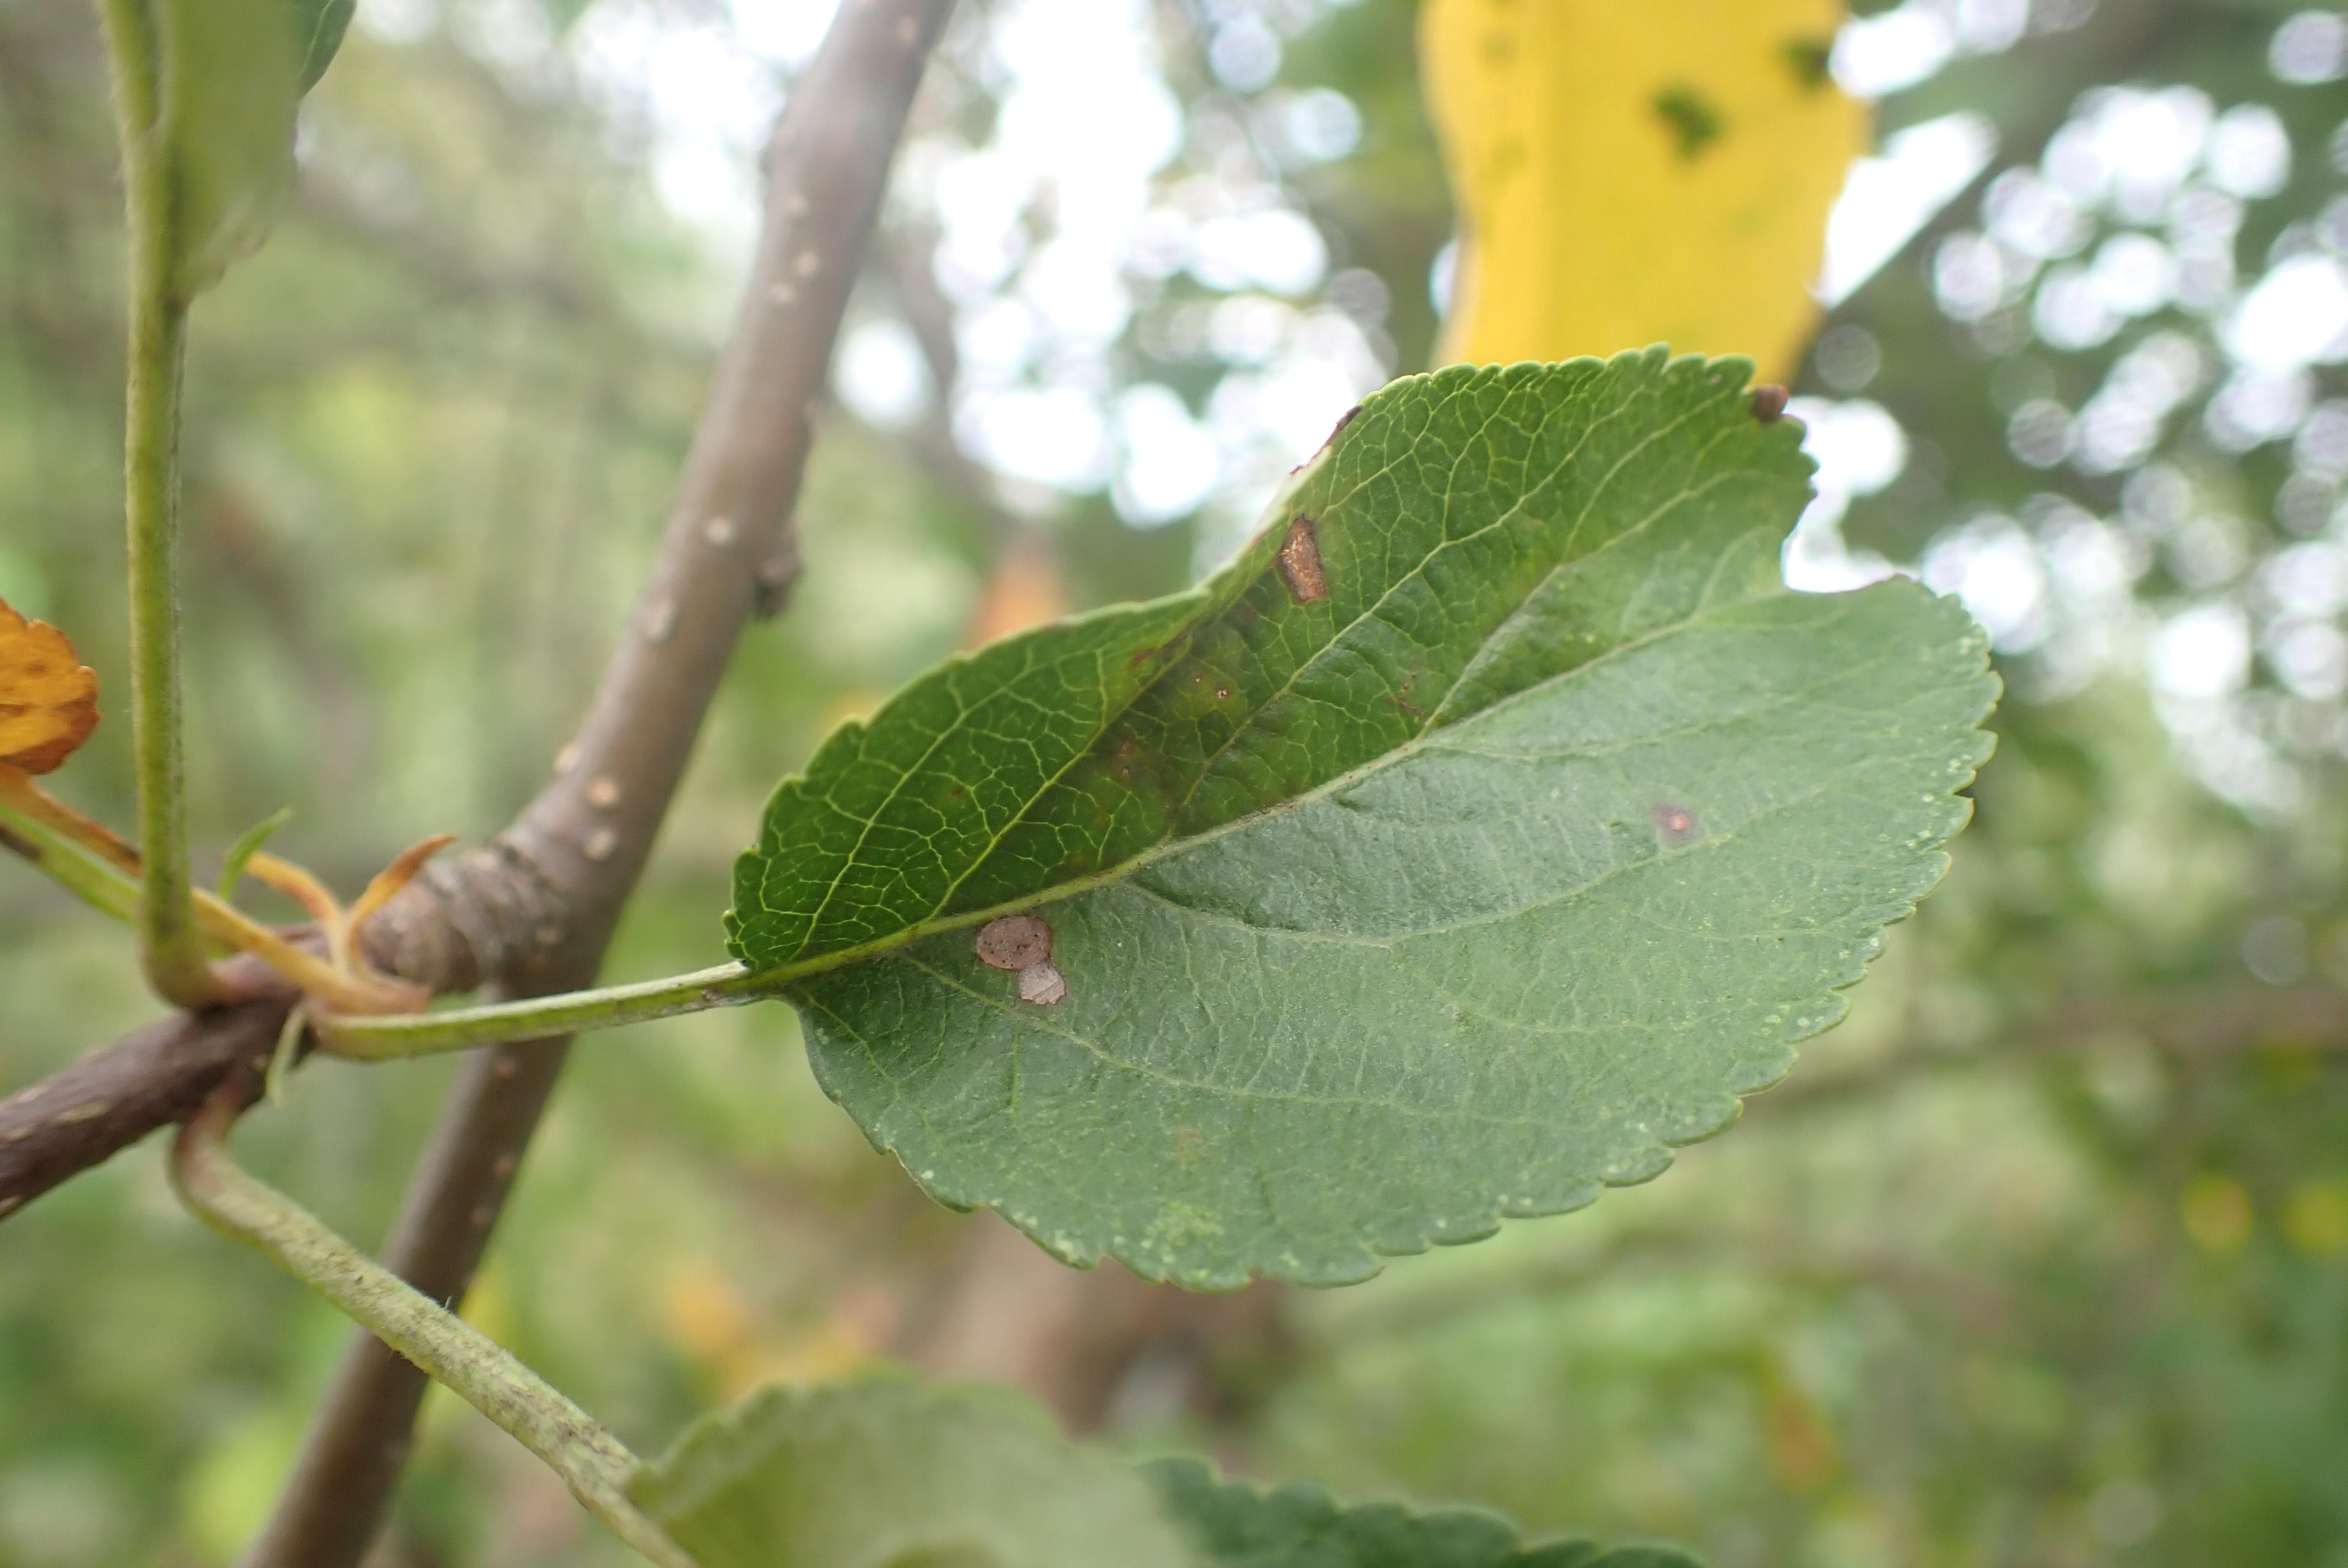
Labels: complex